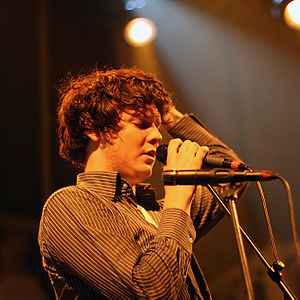
Beirut (band)
Beirut er et amerikansk band.